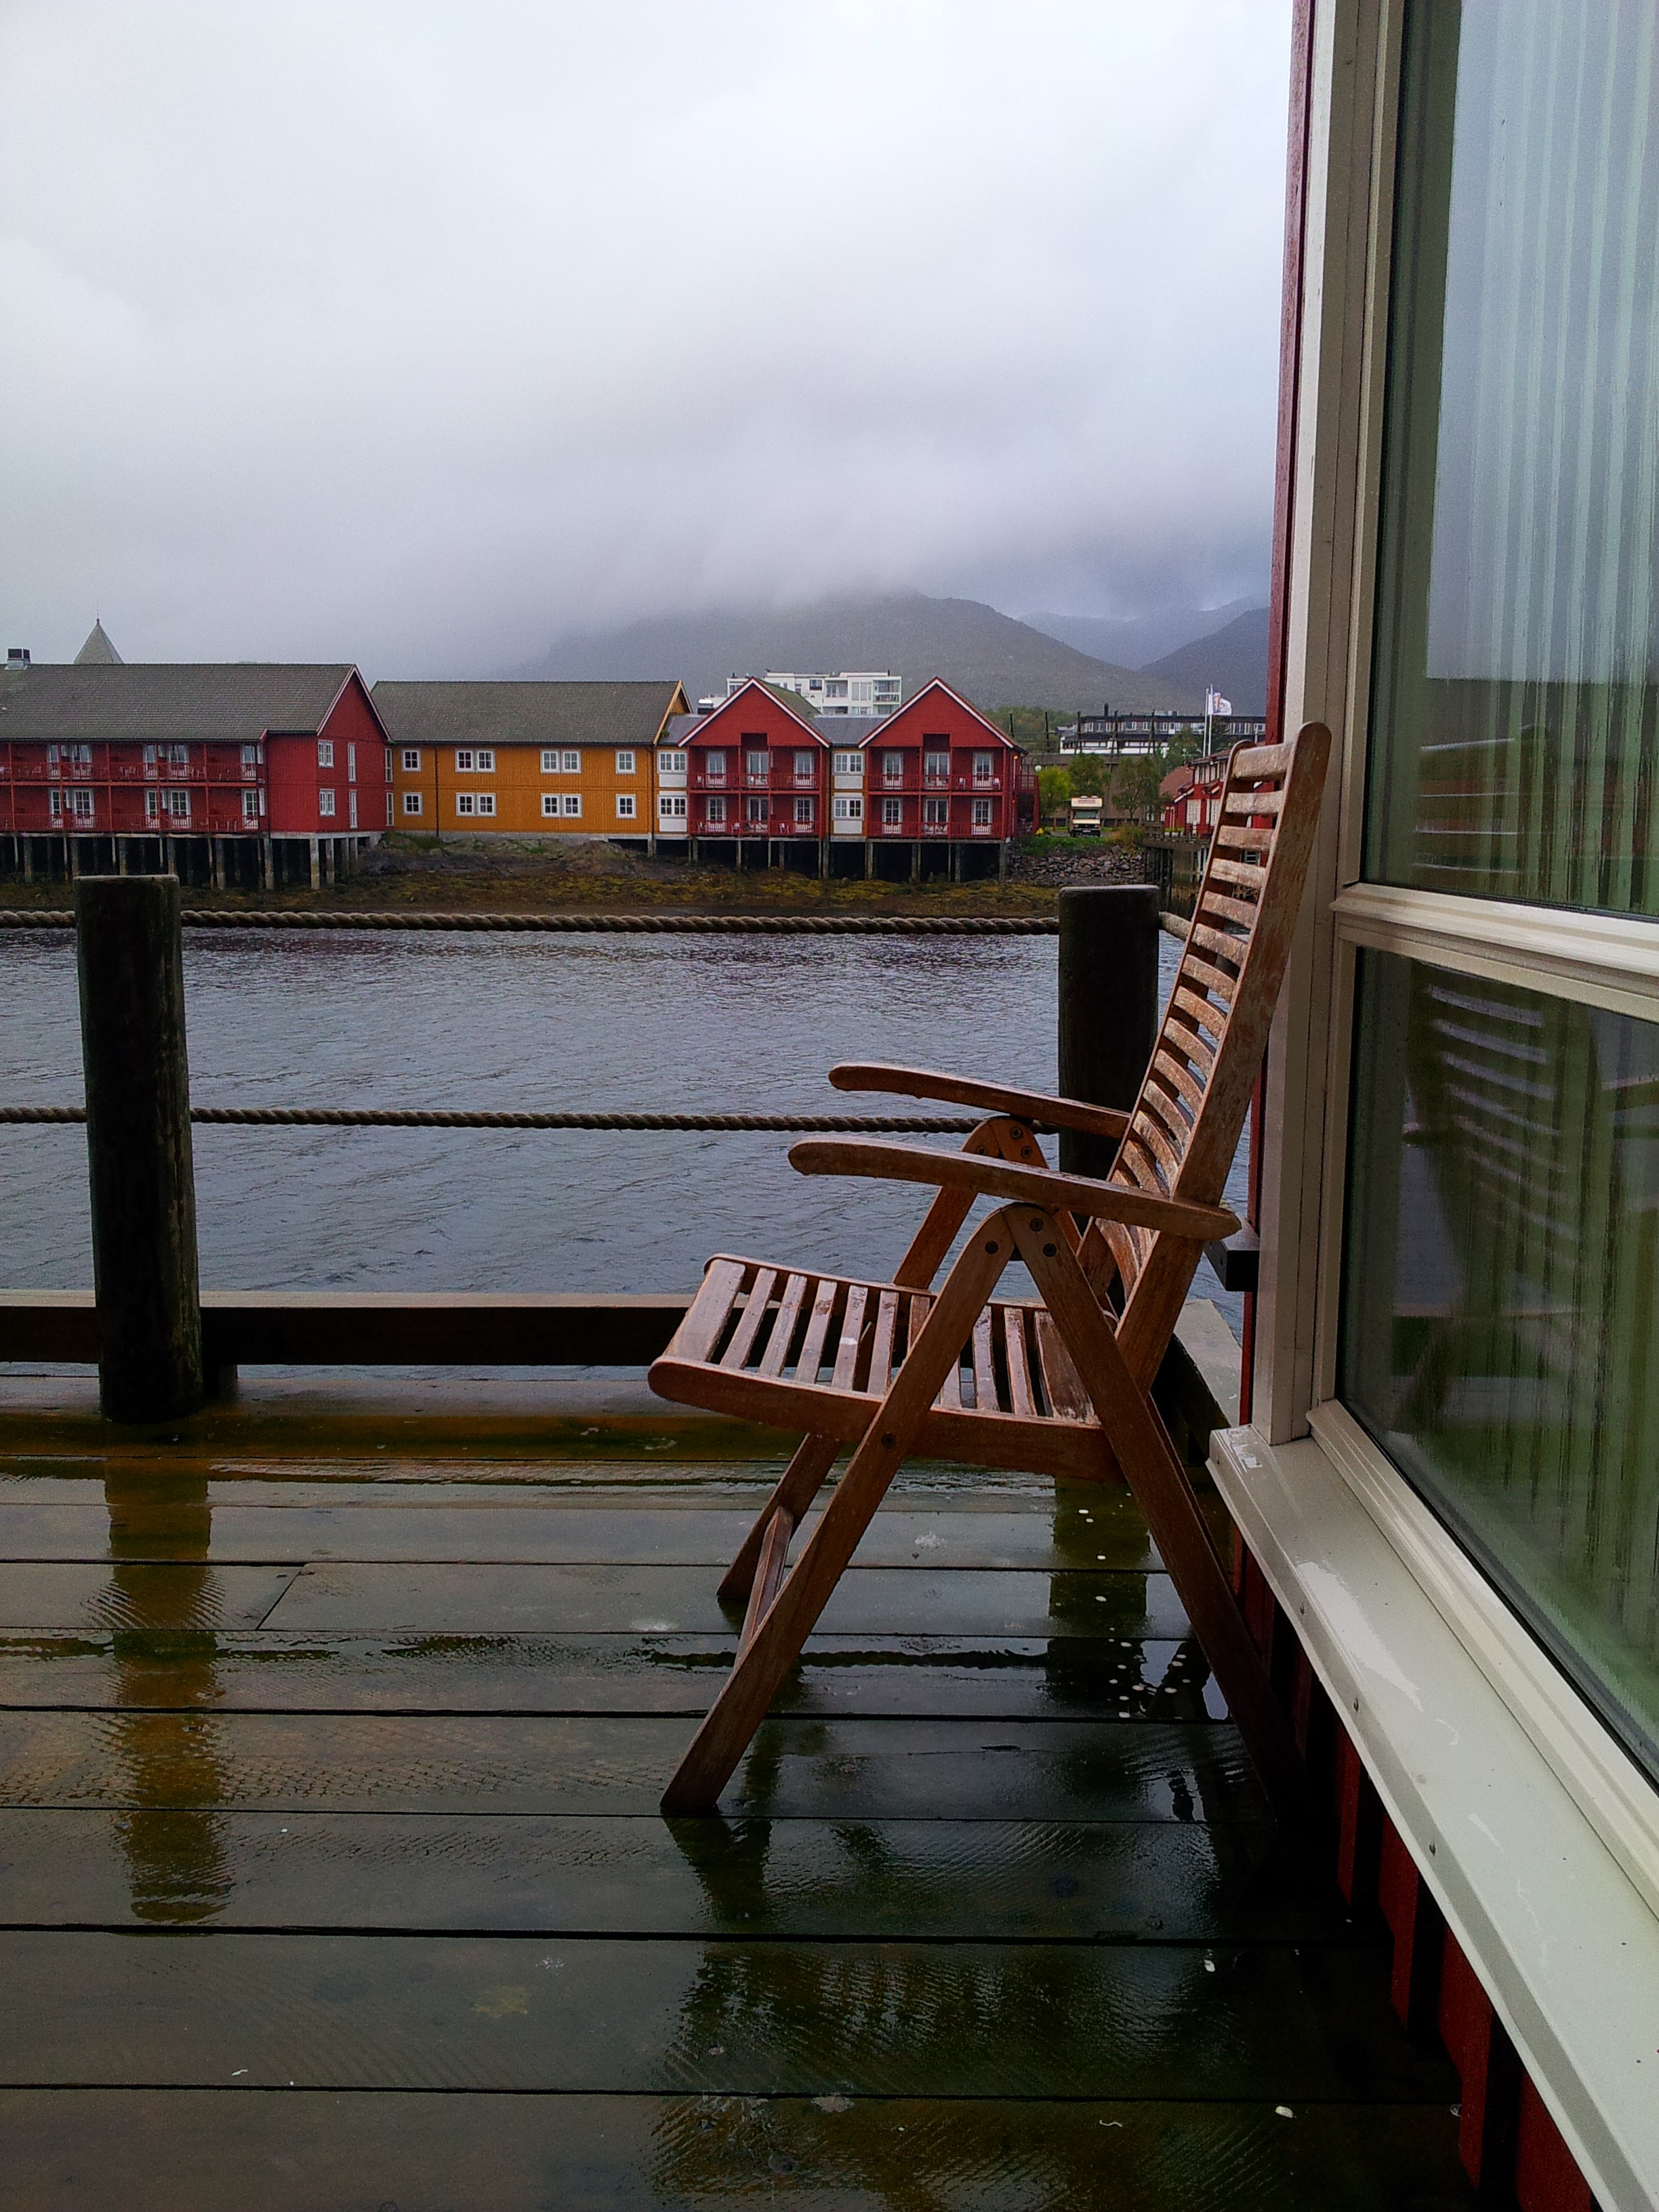
dock, chair, pier, walkway, vacation, reflection, journey, waterway, norway